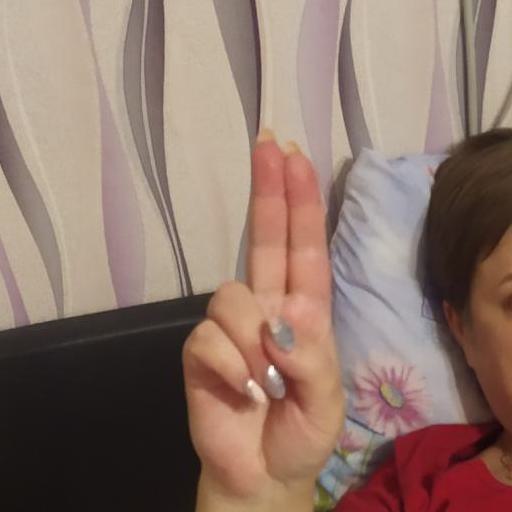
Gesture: two_up